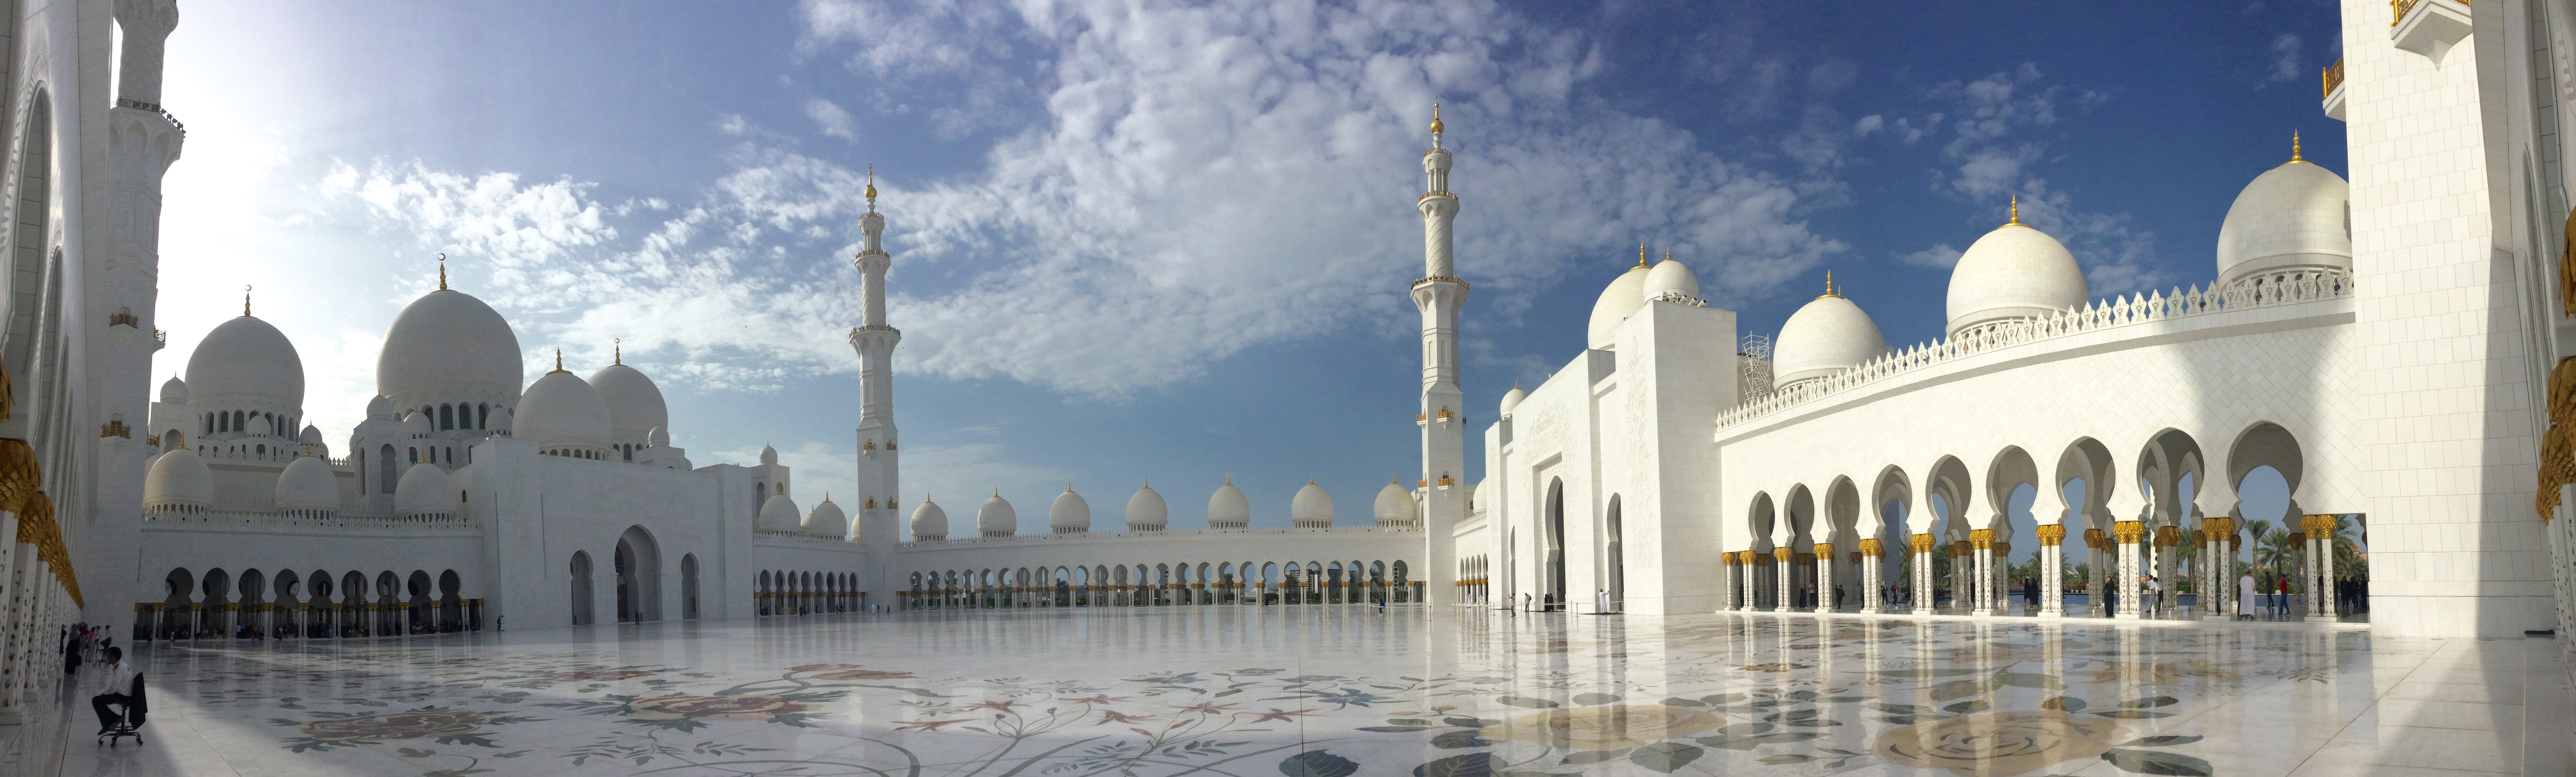
building, city, panorama, plaza, landmark, cathedral, place of worship, mosque, basilica, abu dhabi, mecca